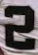
Number: 2